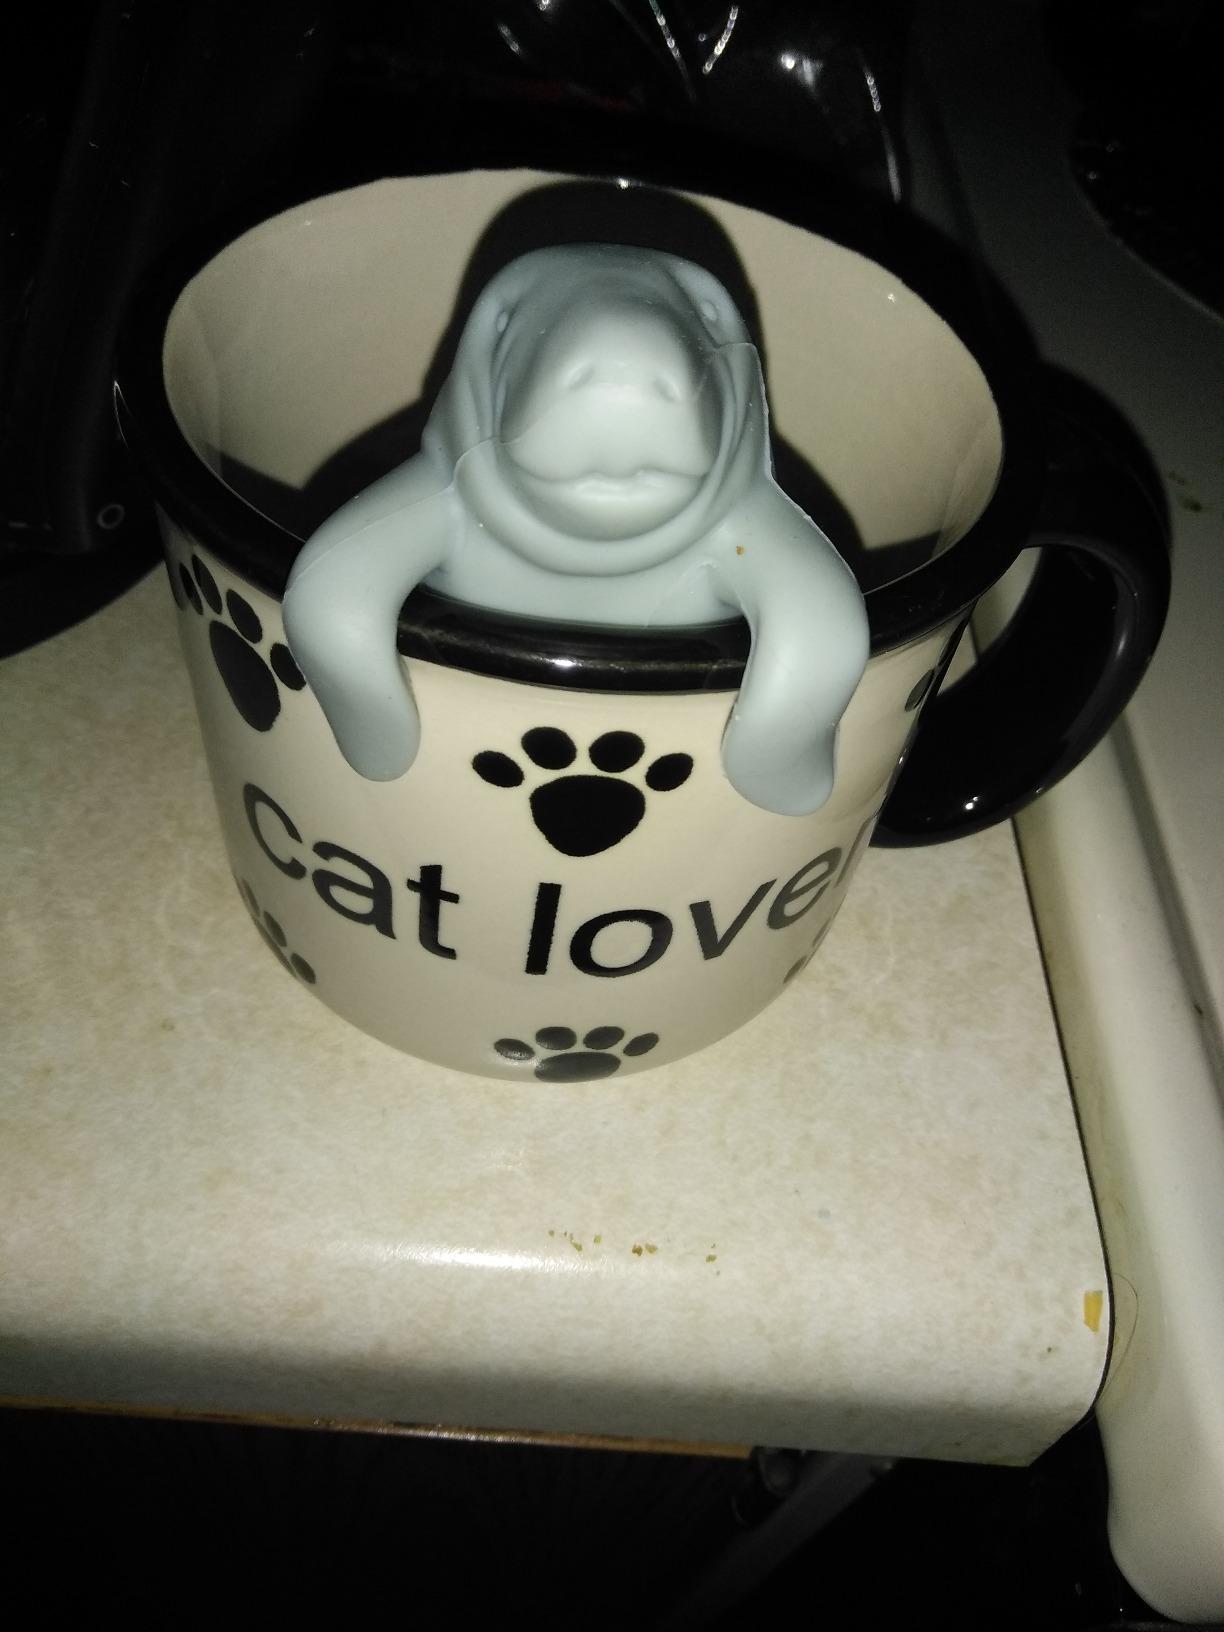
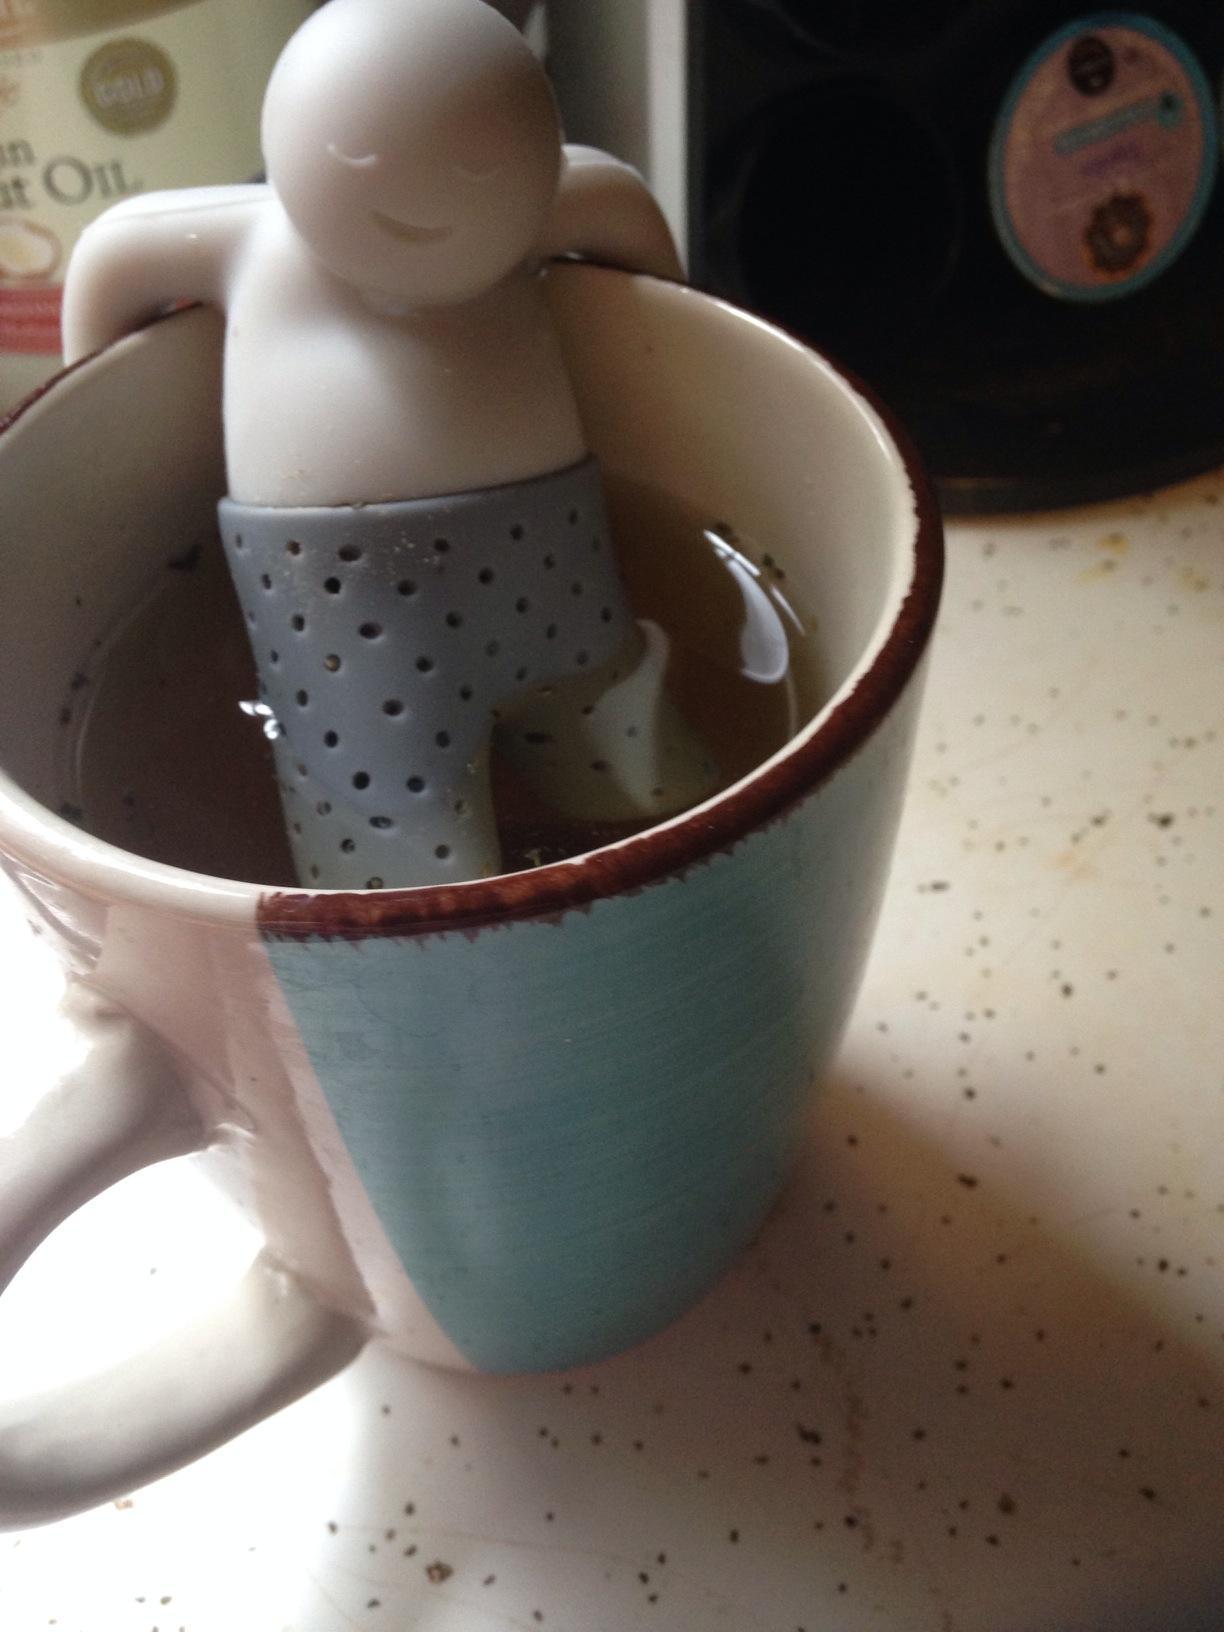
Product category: items_tea
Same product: no